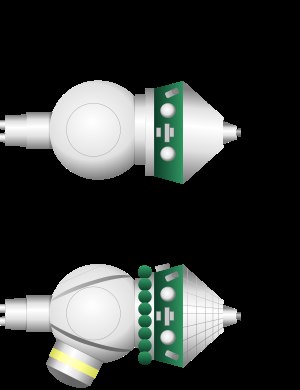
Voskhod-programmet / Flyvninger
Voskhod 1- og 2-kapslerne
Voskhod-programmet var et bemandet sovjetisk rumprogram. Voskhod var både en efterfølger til Vostok-programmet og et genbrug af komponenter efterladt efter de sidste seks flyvninger i dette blev aflyst. De to missioner, der fløj, benyttede Voskhod-kapslen og Voskhod-raketten.